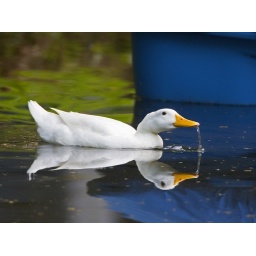
duck in green and blue